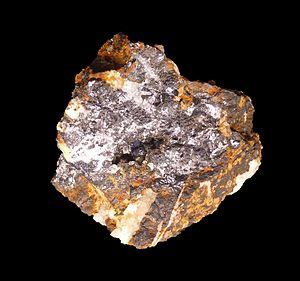
Blende ferrifère (Lusse, Vosges). Musée de minéralogie de Strasbourg
Lusse est une commune française située dans le département des Vosges, en région Grand Est.